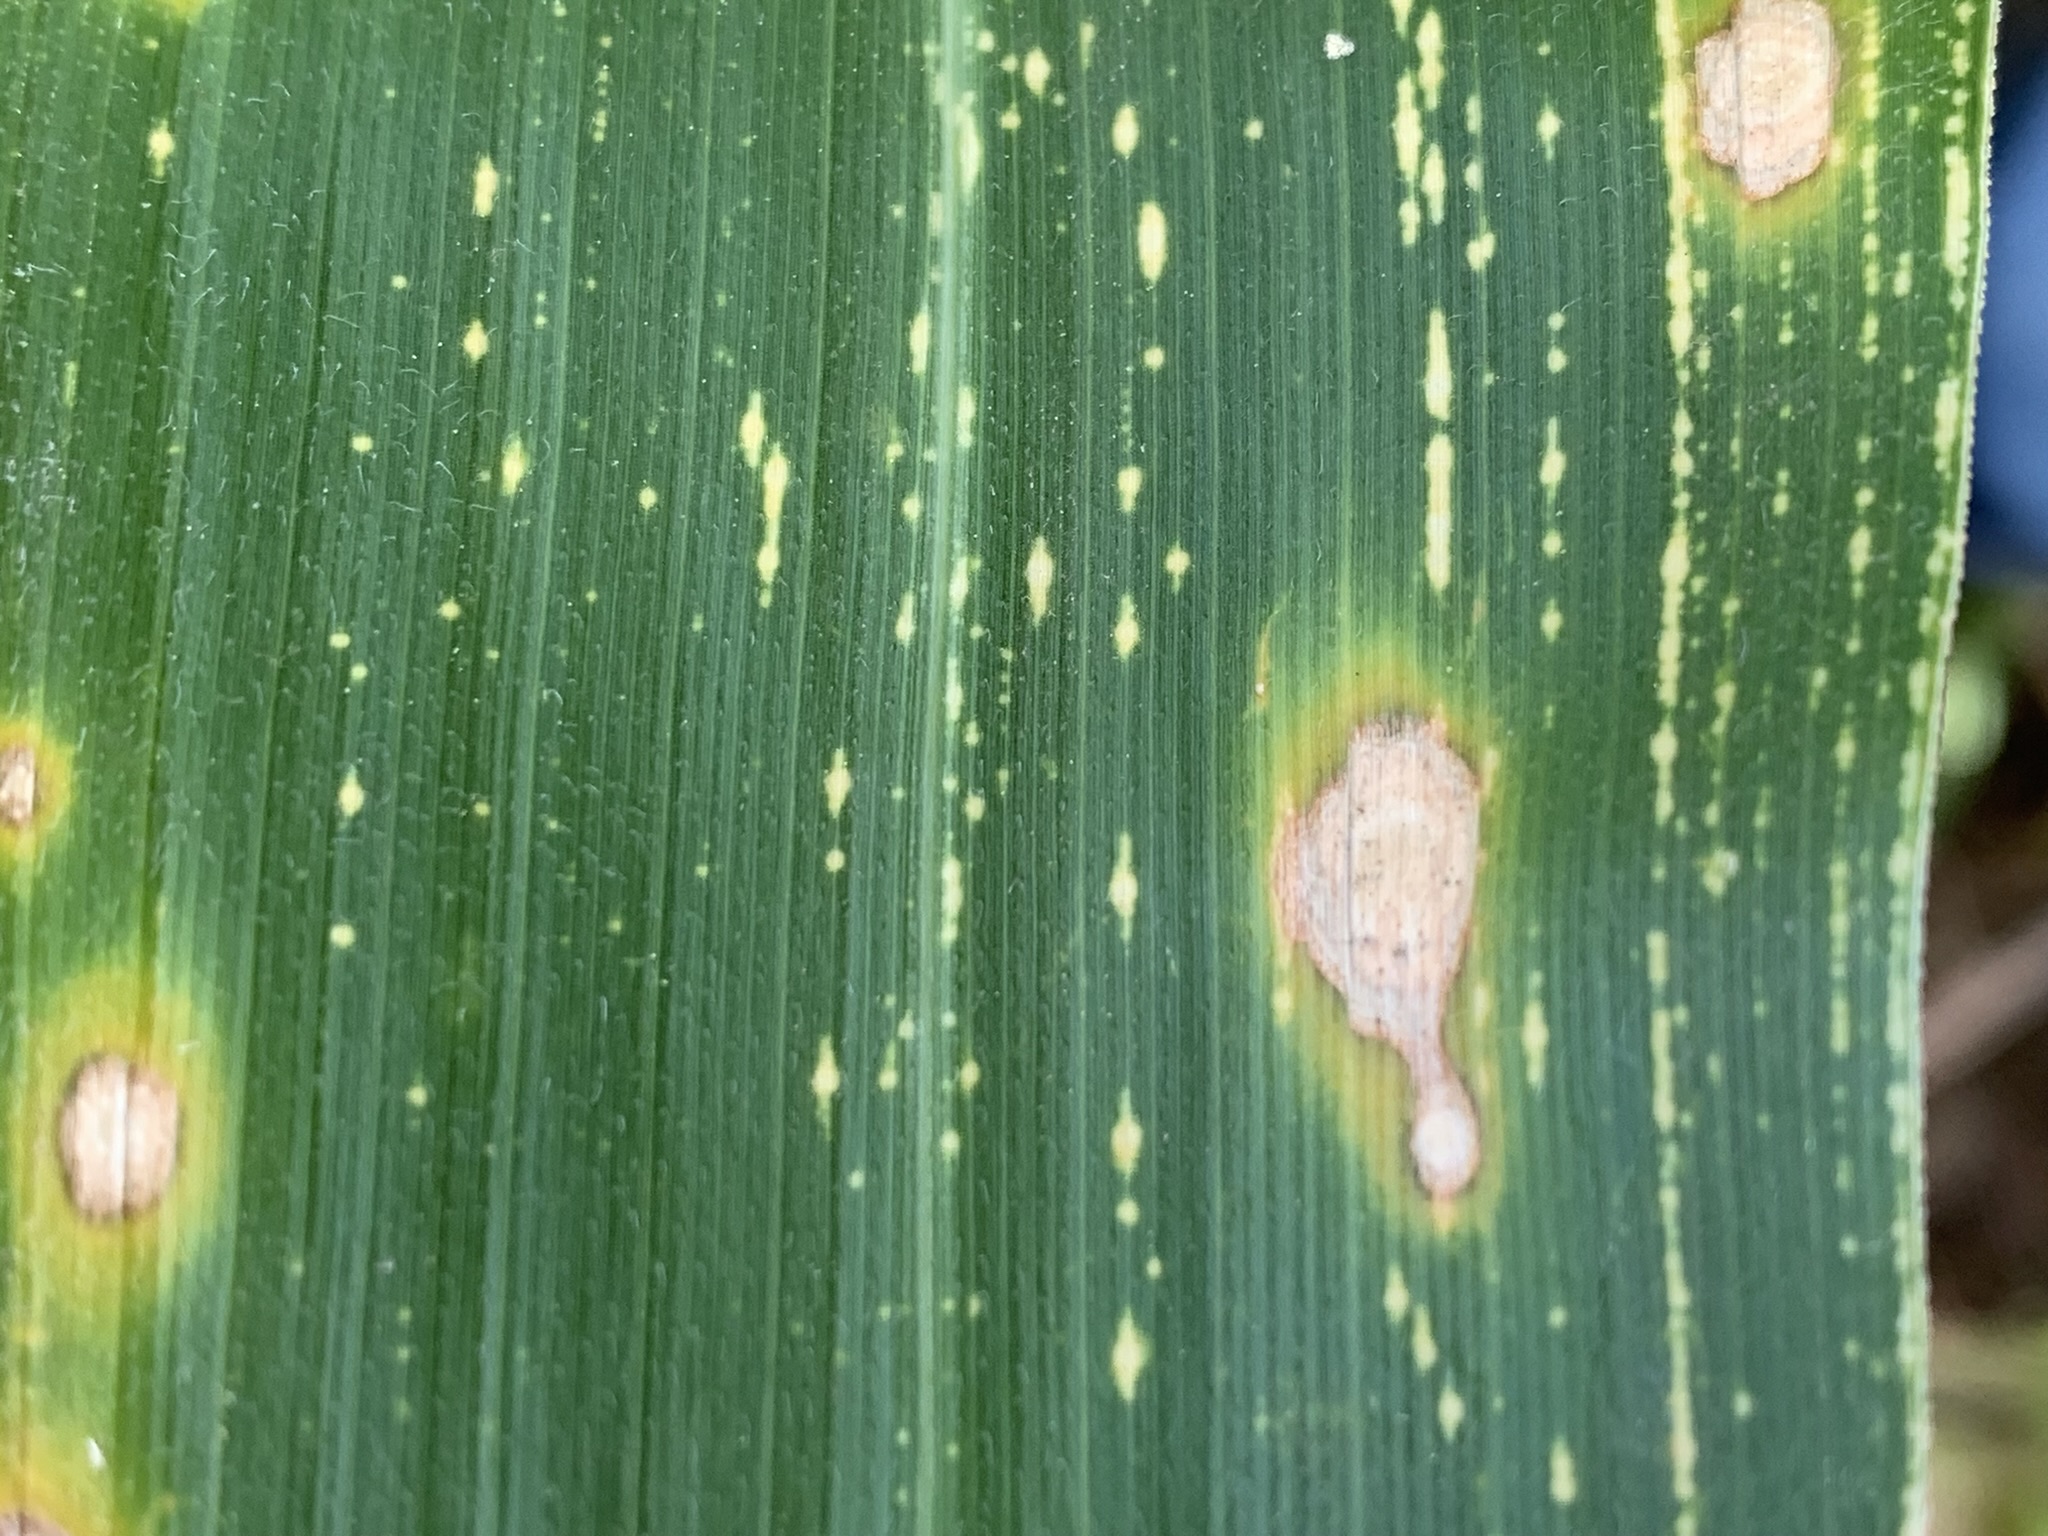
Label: MSV